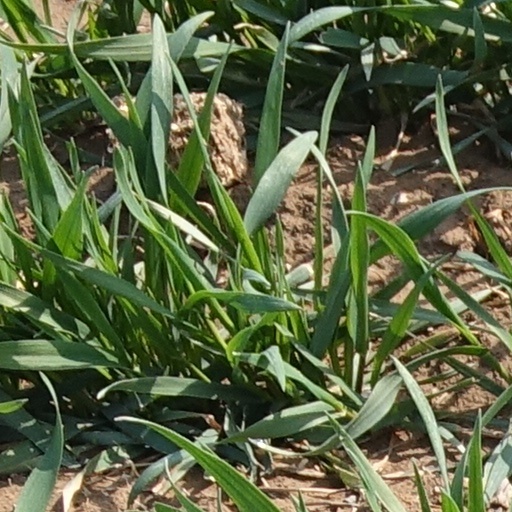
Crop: wheat